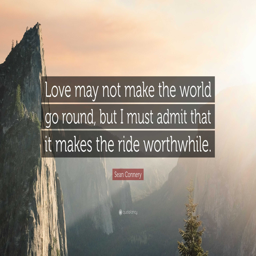
person may not make the world go round , but i must admit that it makes the ride worthwhile .